Kevin Anderson (athletic director)

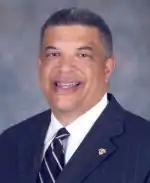
Anderson as the Army West Point athletic director

Anderson's first athletic director position was at the United States Military Academy, where he directed the Army Black Knights from 2004 to 2010. At Army, Anderson was responsible for a 25-sport program, and an annual budget of $25 million, that served more than 900 cadet-athletes.